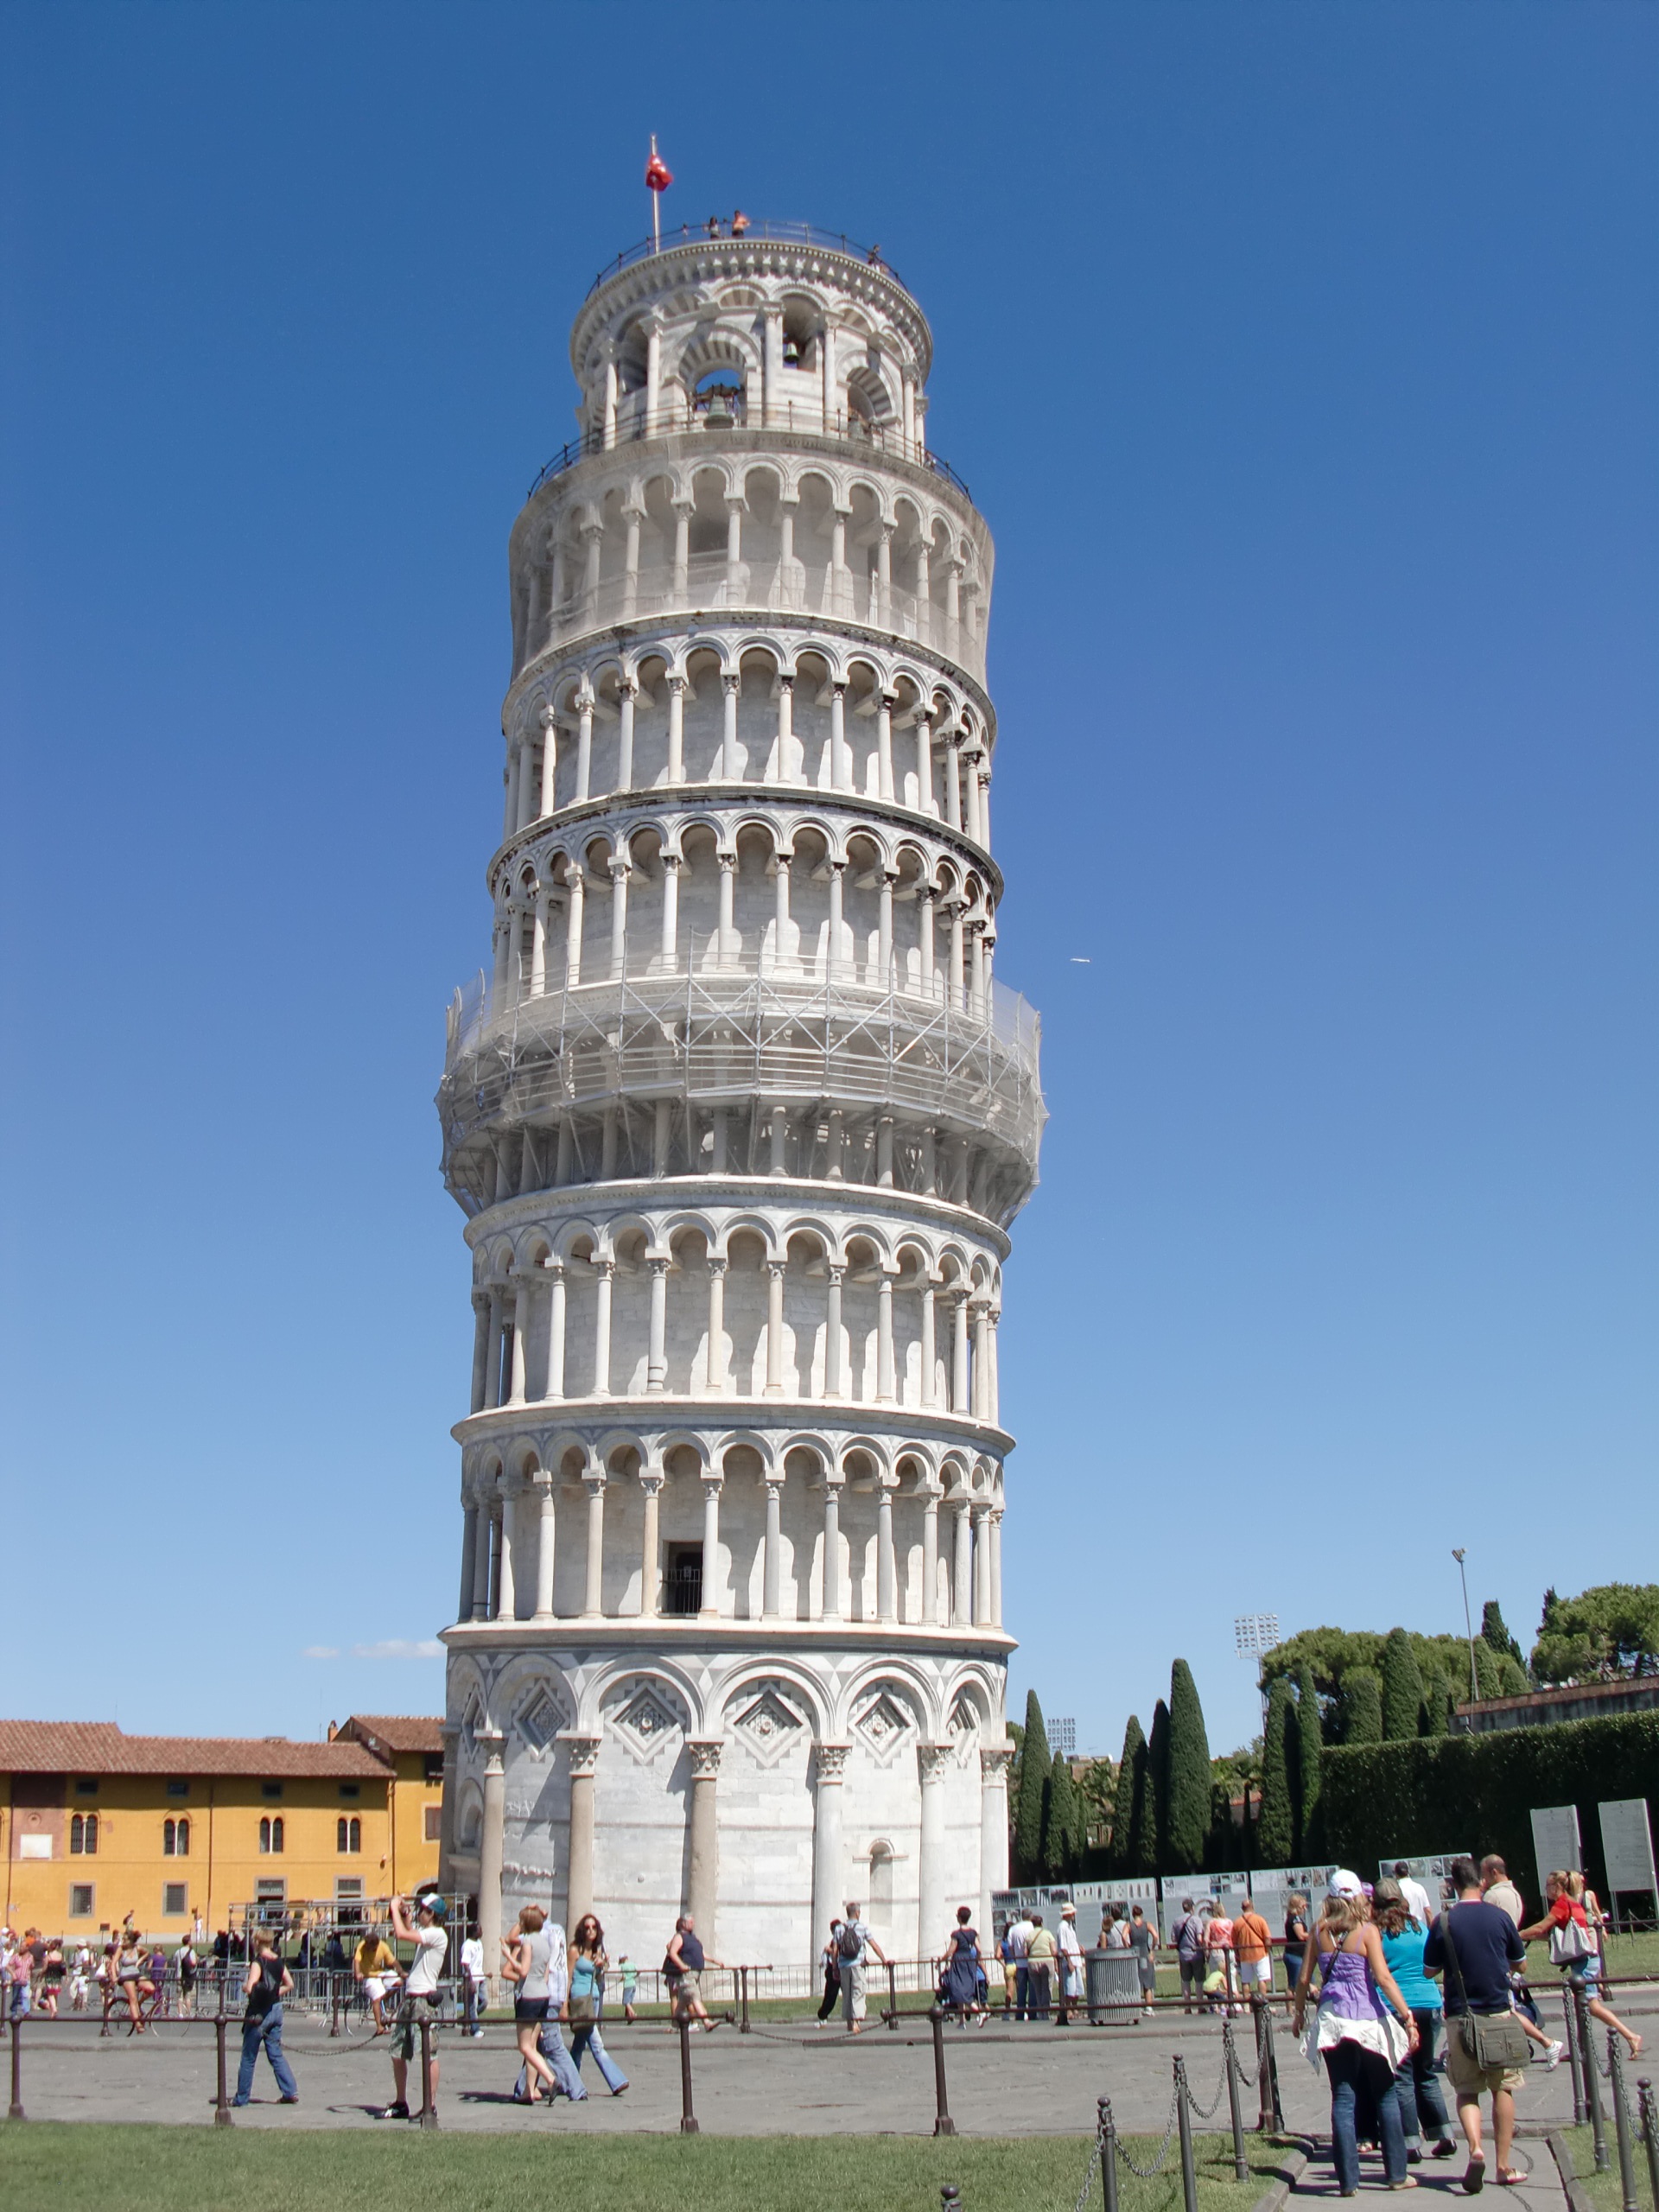
tower, landmark, italy, tuscany, pisa, leaning tower, italy travel, control tower